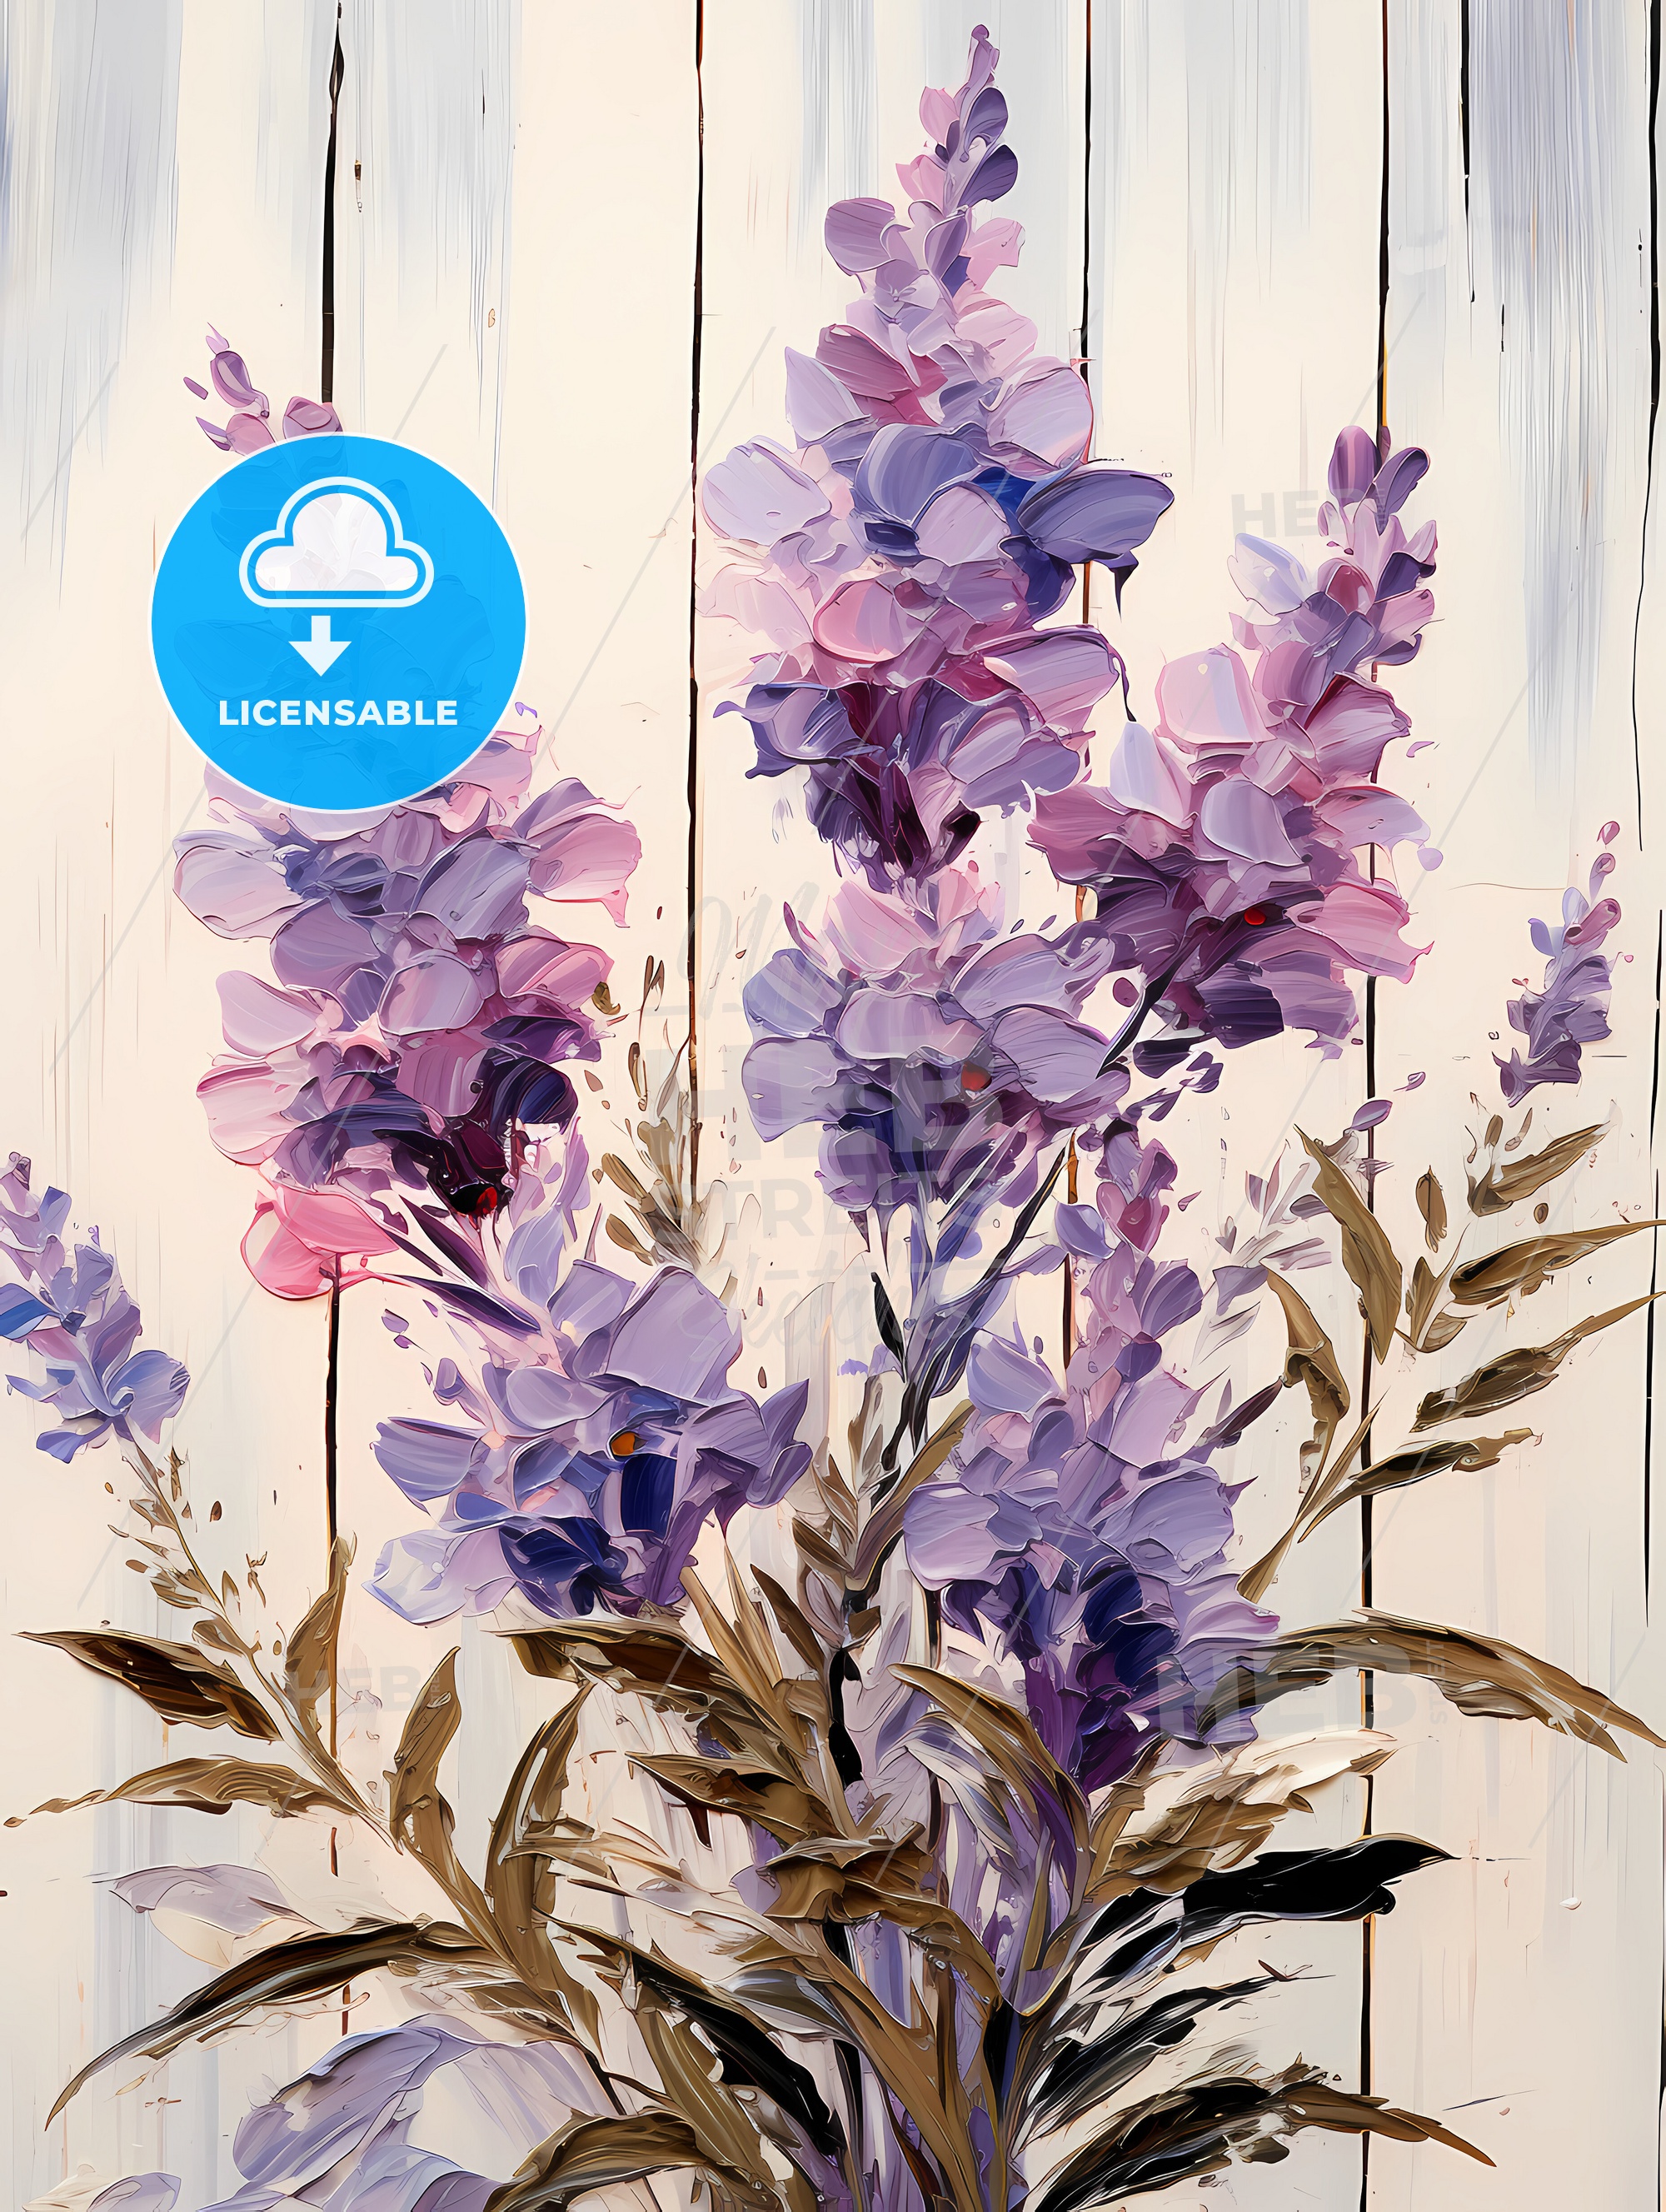
Lavender flowers over white wood background
Lavender Flowers Over White Wood Background - purple flowers on a white background
Brand: Designed by Knut Hebstreit
Category: Software > Digital Goods & Currency > Desktop Wallpapers